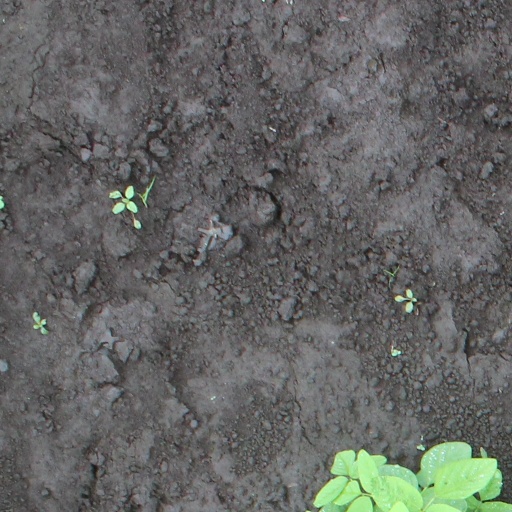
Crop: soybean